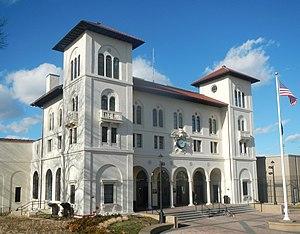
Le New York, Westchester et Boston Railroad Administration Building est un immeuble de bureaux historique et une gare ferroviaire situé dans le Bronx, à New York. Il a été construit en 1912 par le New York, Westchester et Boston Railway en béton et a une section centrale de trois étages flanquée de pavillons d'extrémité saillants de quatre étages. Il est fortement inspiré d'une villa florentine de la Renaissance, avec une loggia au niveau de la rue, qui constitue l'entrée de la station East 180th Street du métro de New York.